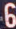
Number: 6